The Big Trail

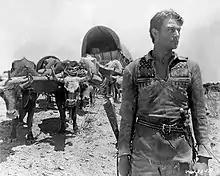

Beyond the format difference, the 70mm and 35mm versions vary substantially from each other. They were shot by different cameras, and footage for each format was edited separately in the cutting room. Some scenes were shot simultaneously by both cameras, the only difference being the angle (with the better angle usually given to the 70mm camera). Some scenes were shot first by one camera, and then retaken with the other camera. The 70mm cameras could not focus well up close, so their shots were mainly panoramas with very few close-ups. The 35mm cameras could move in and focus at short distances. Thus, scenes in the 70mm version might show two characters talking to each other in the same take, making greater use of the widescreen frame, while the 35mm version would have close-up shots cutting back and forth between the two characters. This may have been an artistic choice as much as a technical one. The cinematographer responsible for the 70mm version of the picture, Arthur Edeson, wrote in the September 1930 issue of "American Cinematographer": "Grandeur reduces the number of close-ups considerably, as the figures are so much larger that semi-close-ups are usually all that is needed".